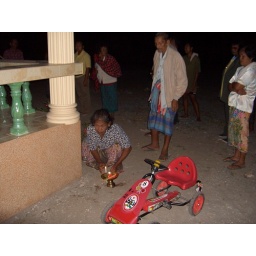
Blessing the balcony and front door. Thiw nephew Bang came by car as you can see